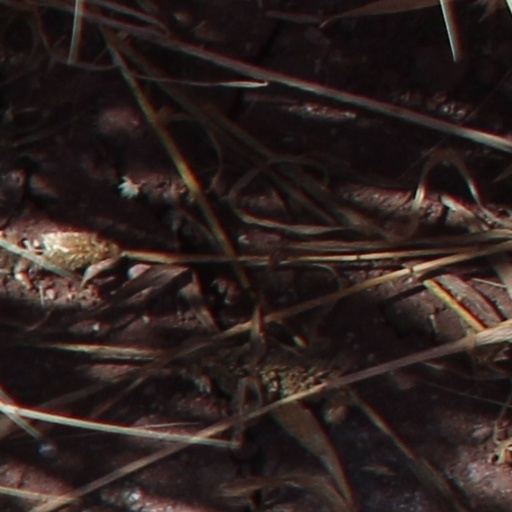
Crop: wheat